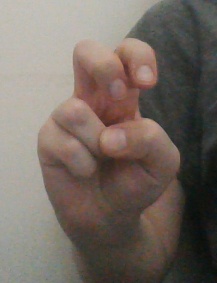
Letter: toot